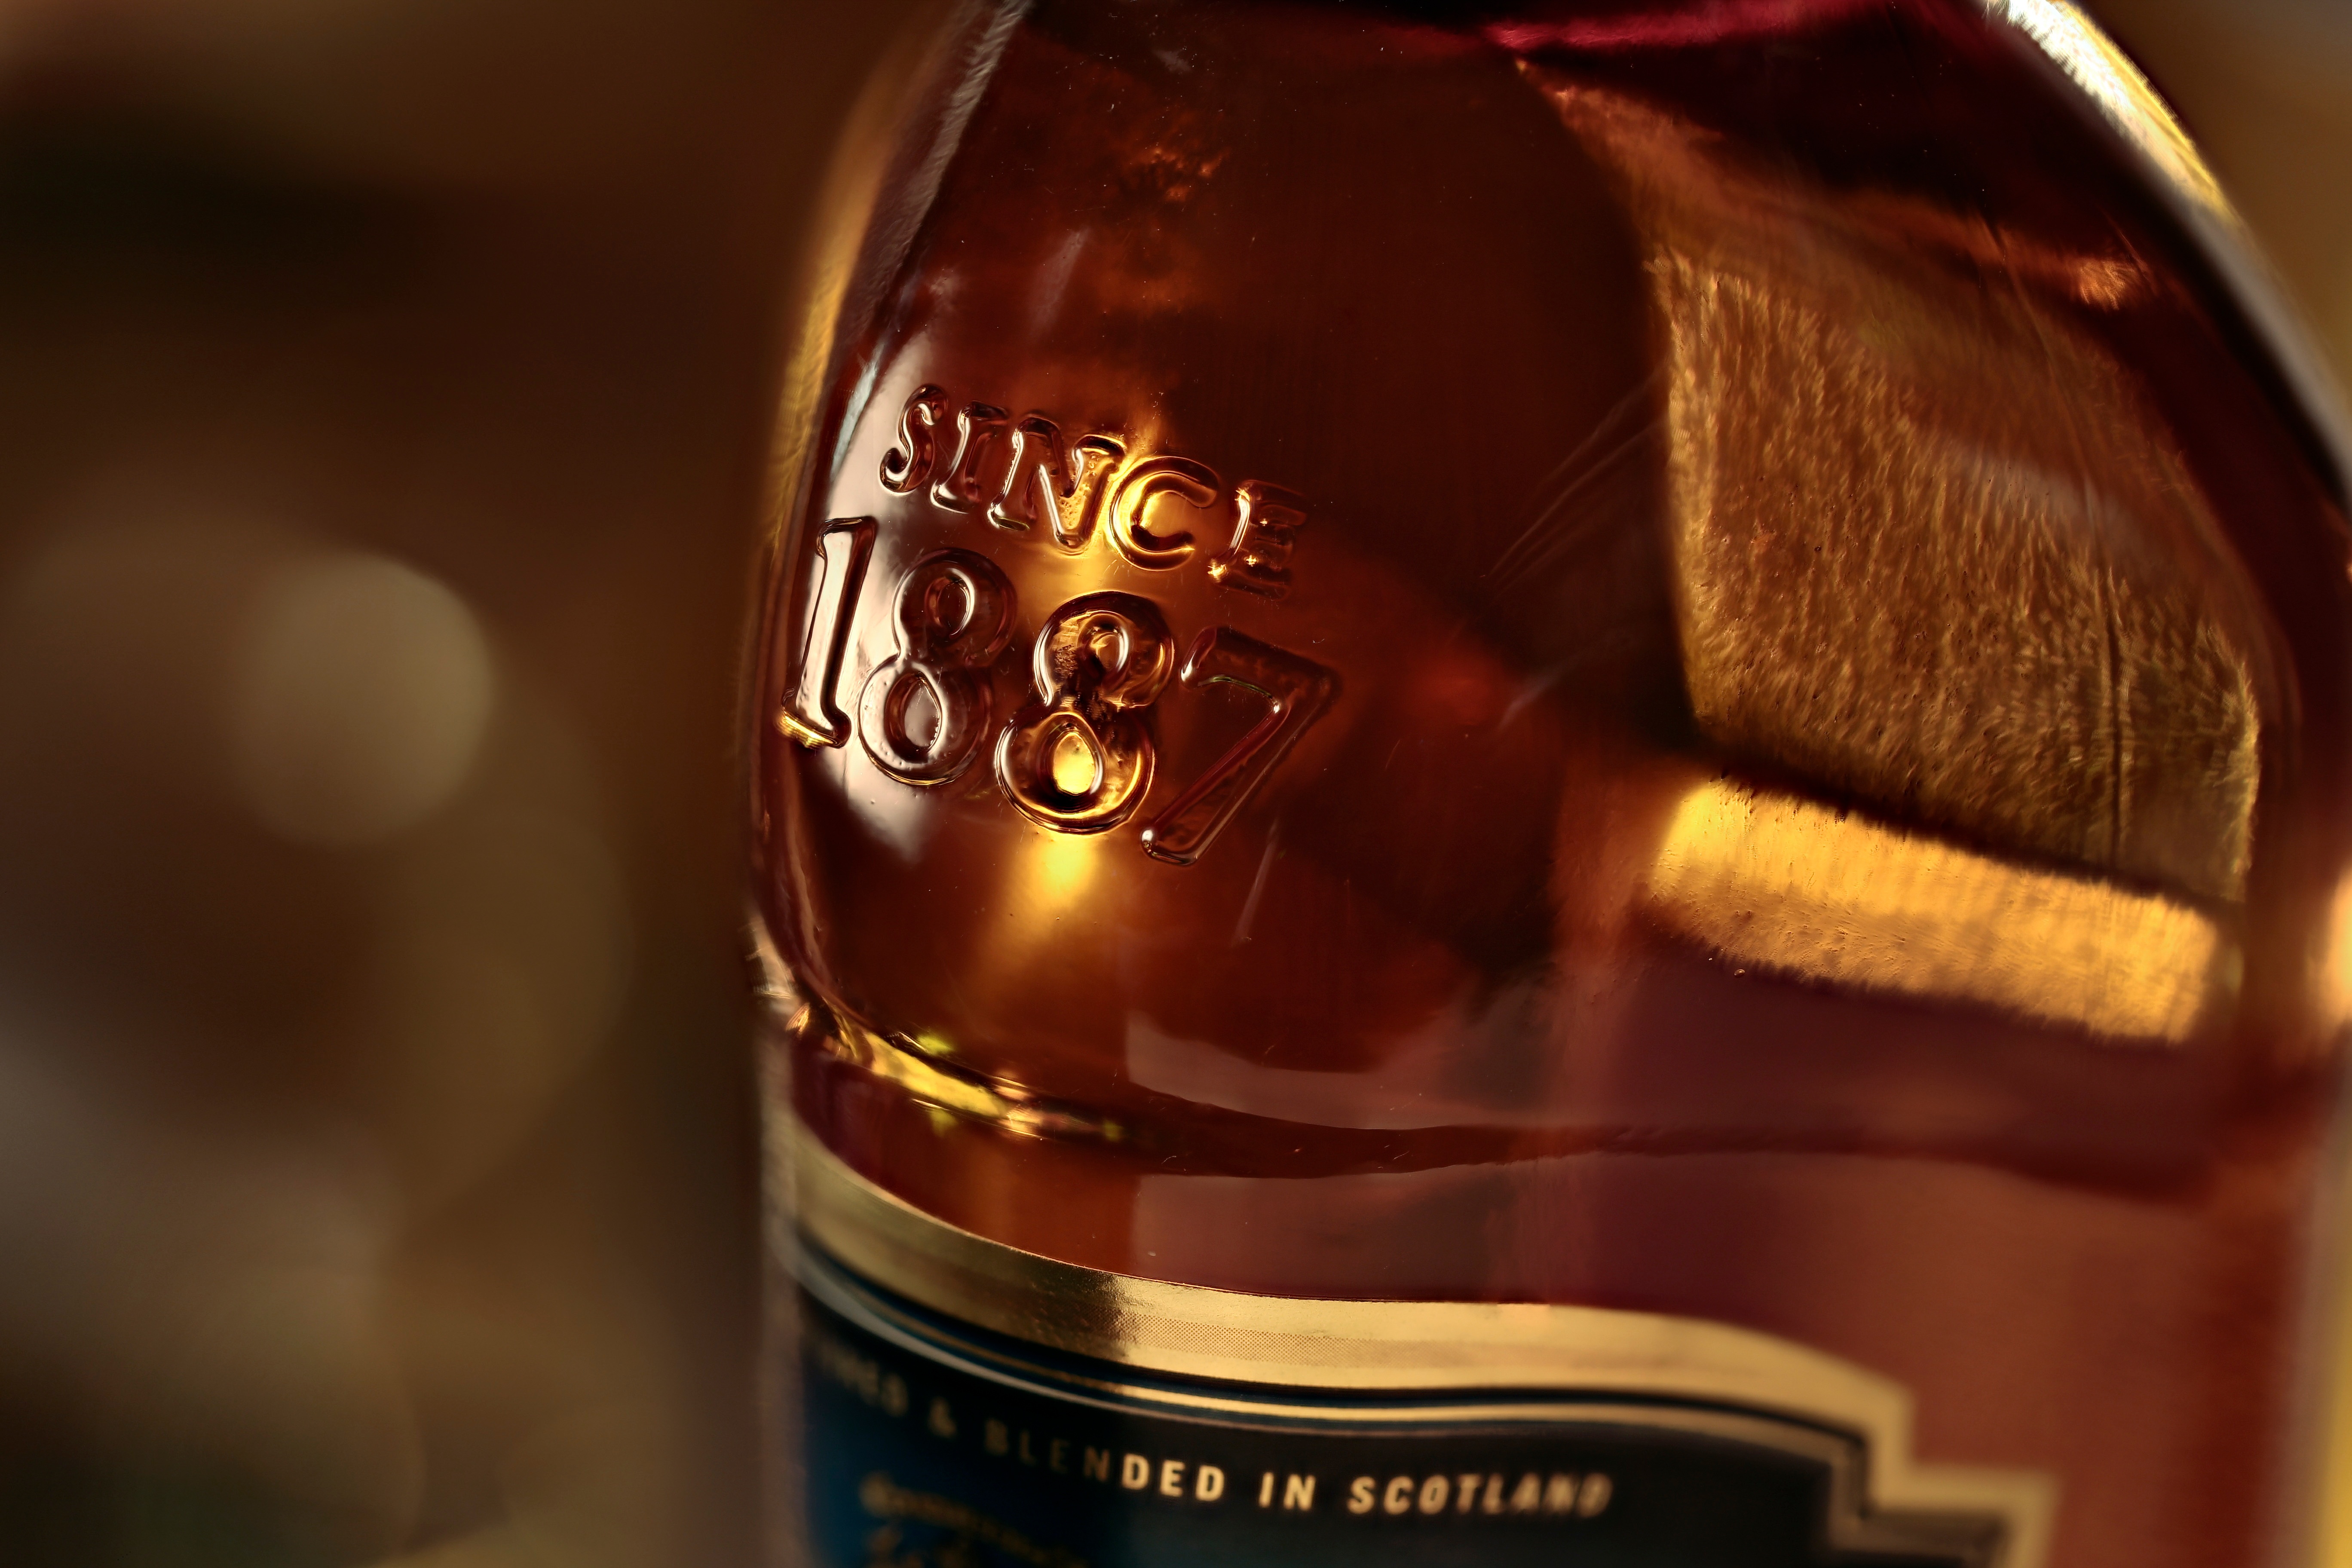
wine, glass, drink, bottle, beer, alcohol, scotch, whiskey, whisky, liqueur, cognac, alcoholic beverage, distilled beverage